PowerPC 600

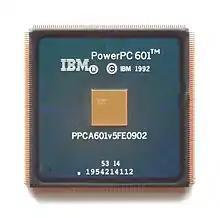
An IBM manufactured 90 MHz PowerPC 601v. Notice the slightly smaller die.

An updated version, the PowerPC 601v or PowerPC 601+, operating at 90 to 120 MHz was introduced in 1994. It was fabricated in a newer 0.5 μm CMOS process with four levels of interconnect, resulting in a die measuring 74 mm. The 601+ design was remapped from CMOS-4s to CMOS-5x by an IBM-only team. To avoid time-to-market delays from design tool changes and commonizing fab groundrules, both the 601 and 601+ were designed with IBM EDA tools on IBM systems and were fabricated in IBM-only facilities.